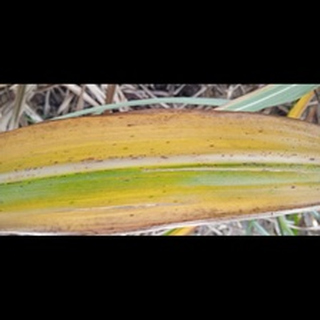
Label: sugarcane_yellow_leaf_disease